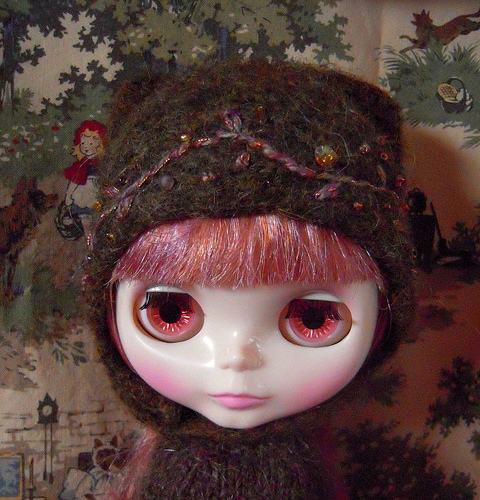
Label: not_food